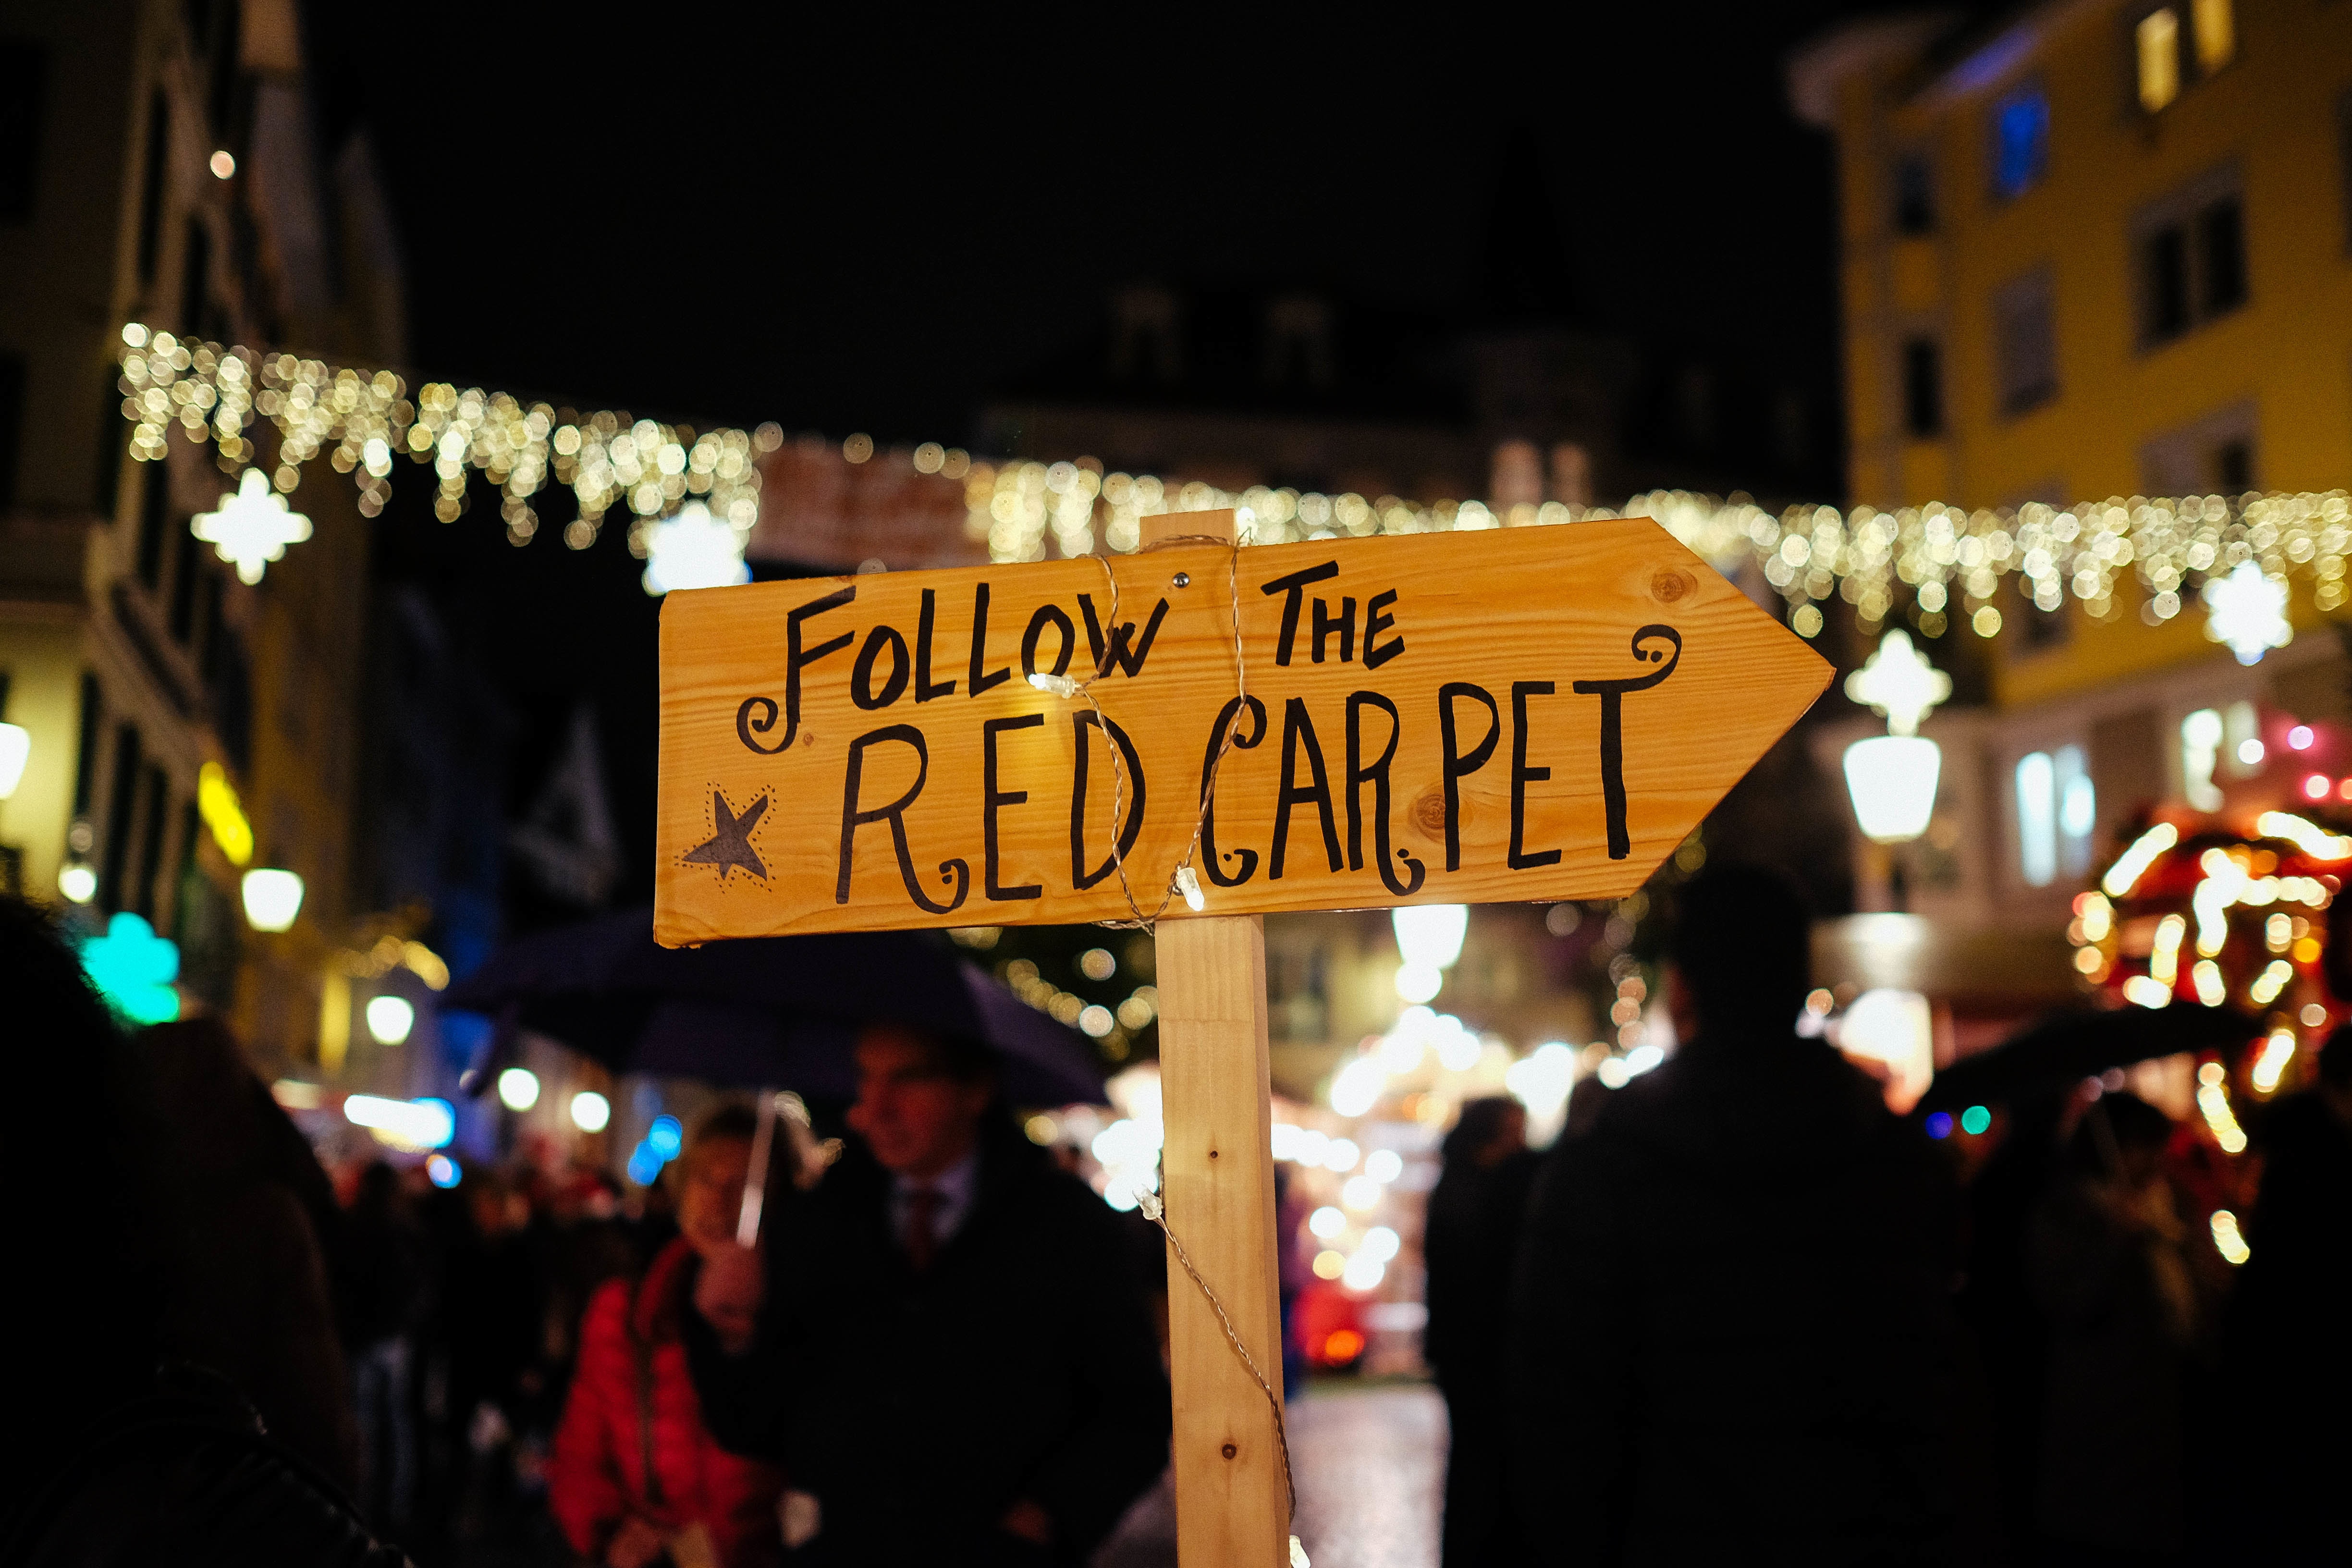
night, crowd